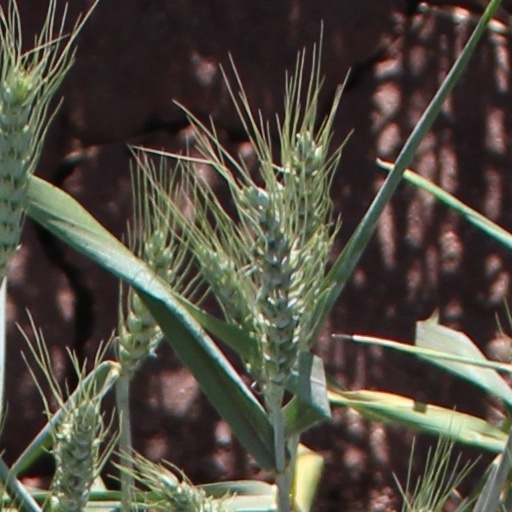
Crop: wheat